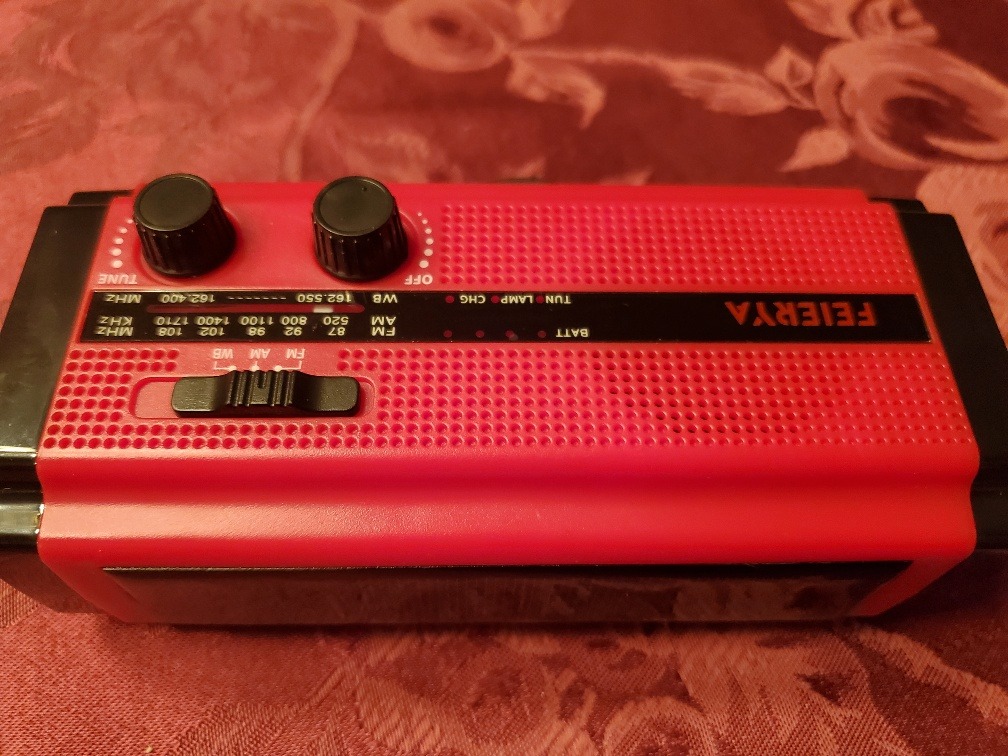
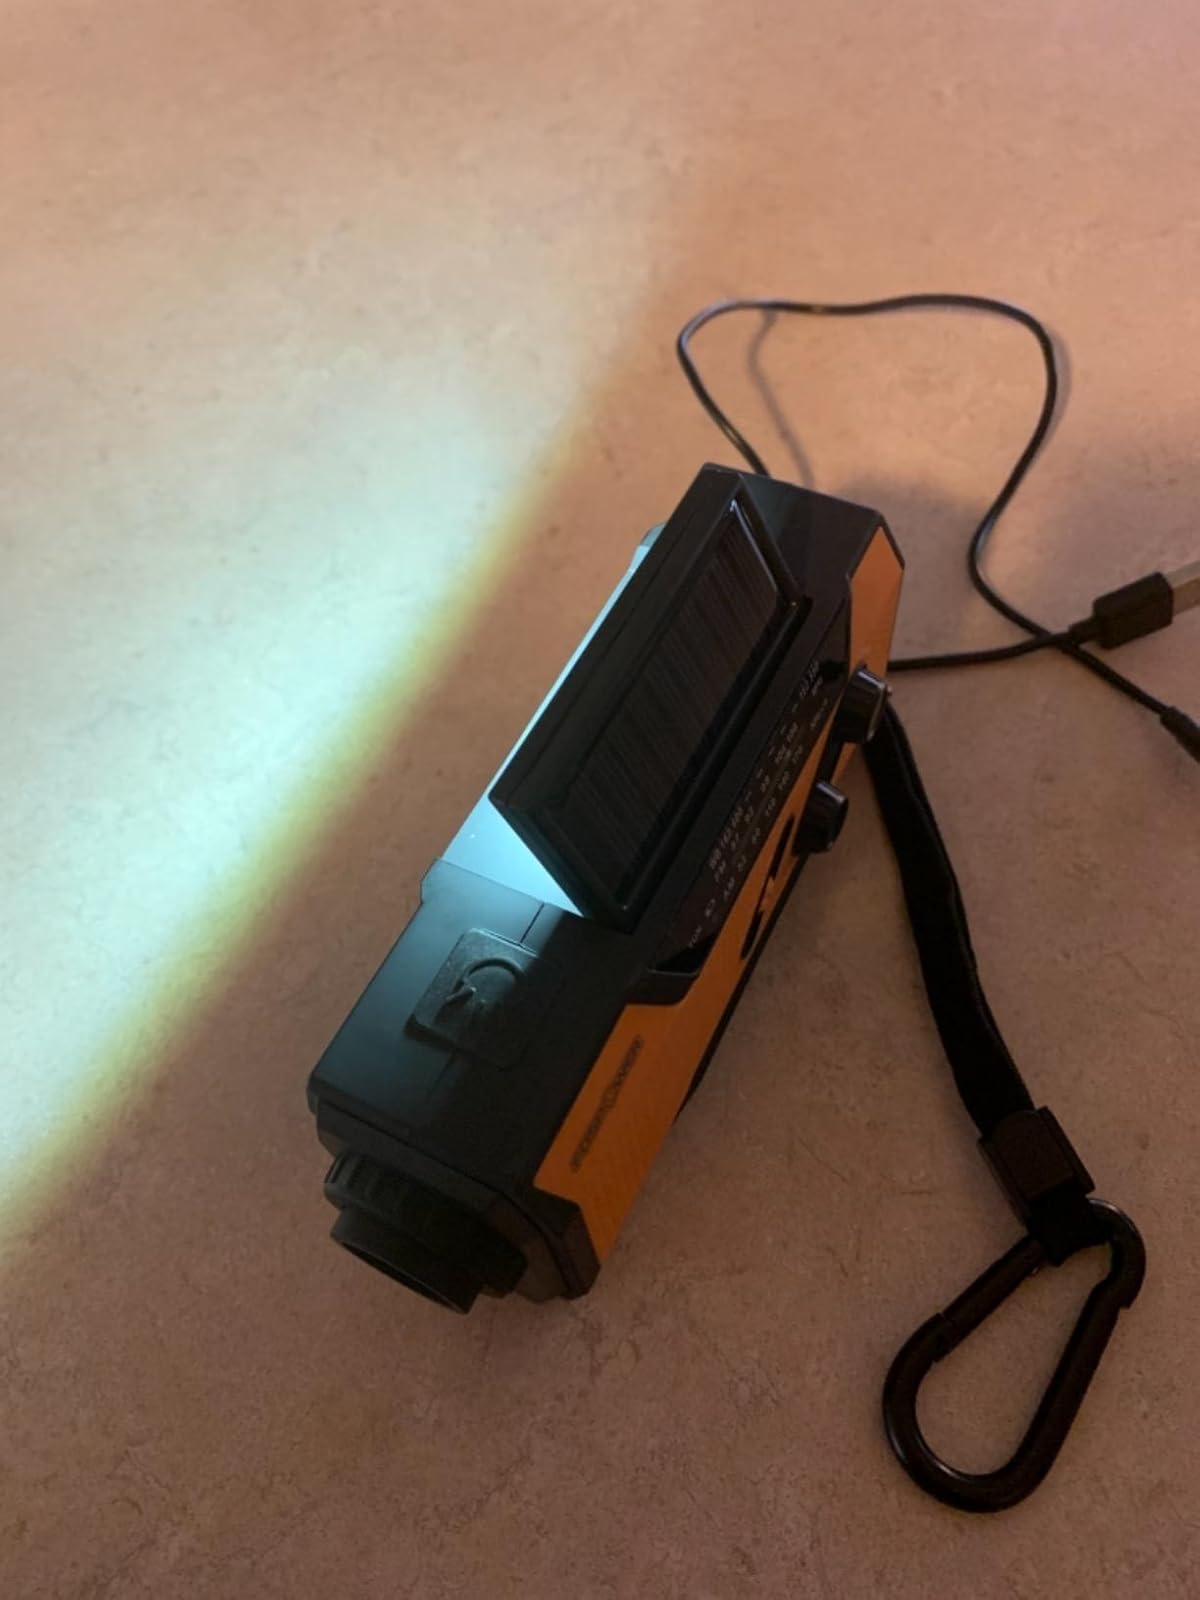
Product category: radio
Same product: no